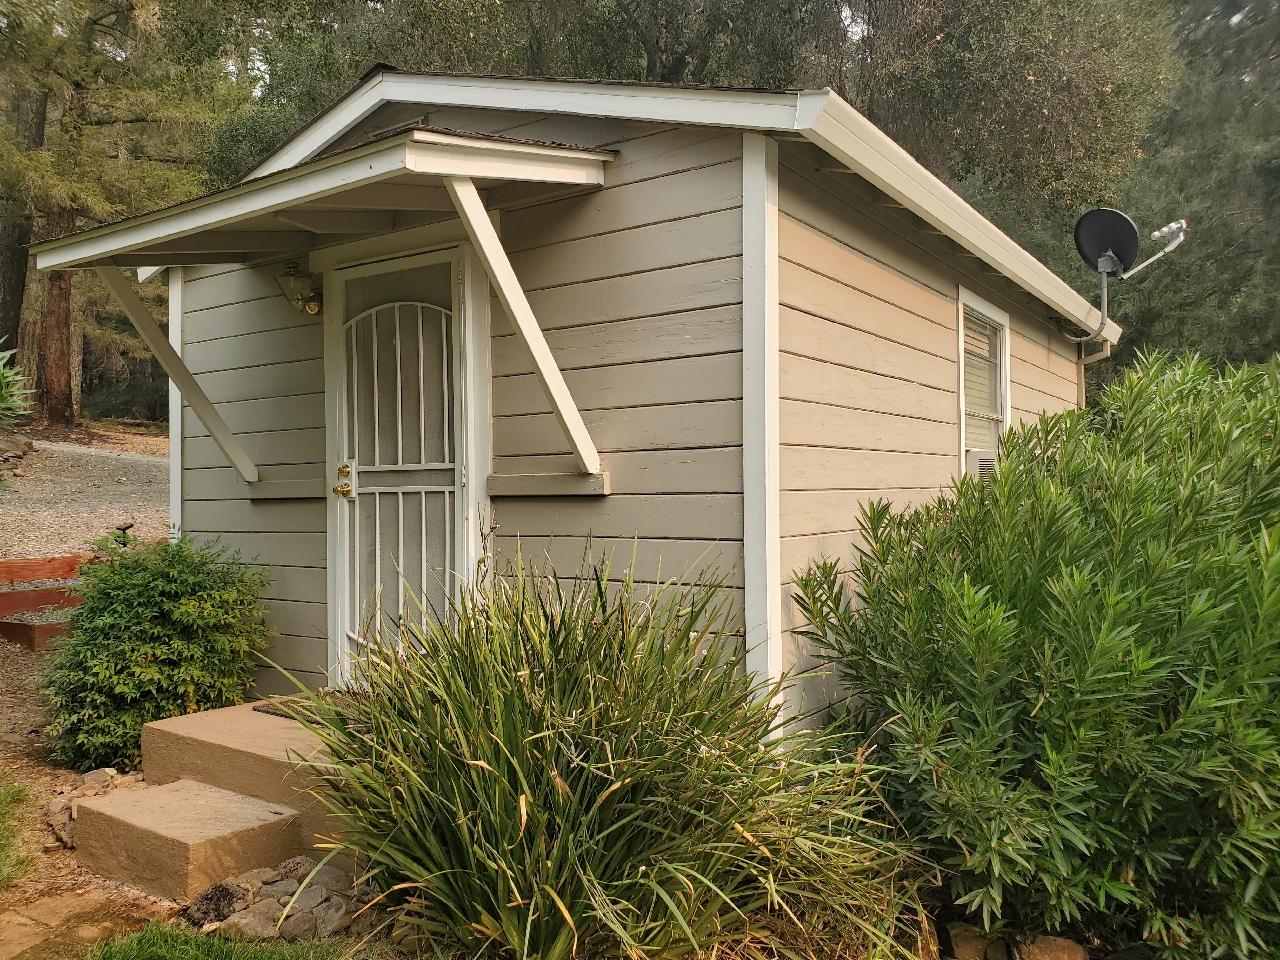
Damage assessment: no_damage